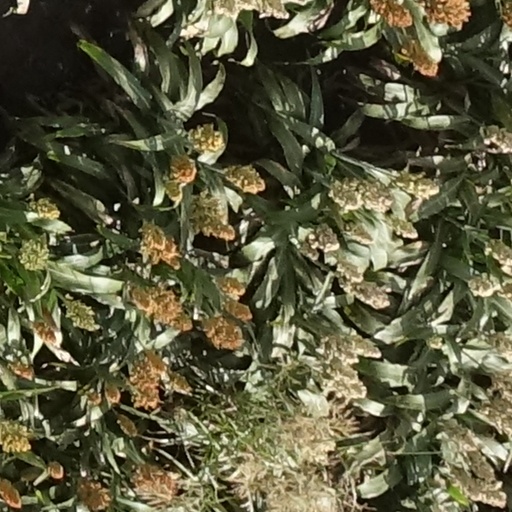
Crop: sorghum